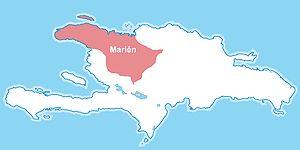
Les Caciquats d'Hispaniola furent les cinq territoires indépendants de l'île d'Hispaniola, chacun gouverné par un cacique. Ce gouvernement était héréditaire et totalement absolu, la population devant obéissance et soumission au cacique.